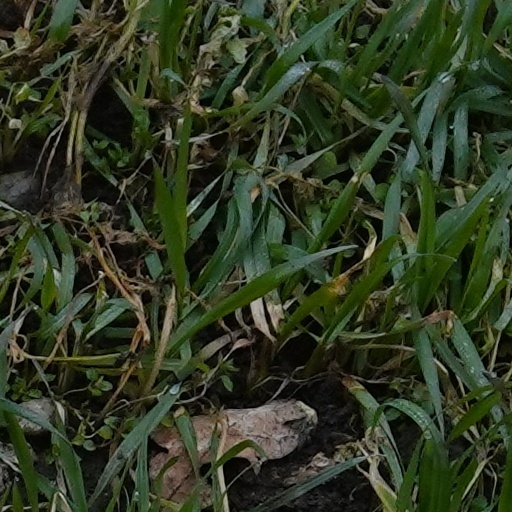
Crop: wheat